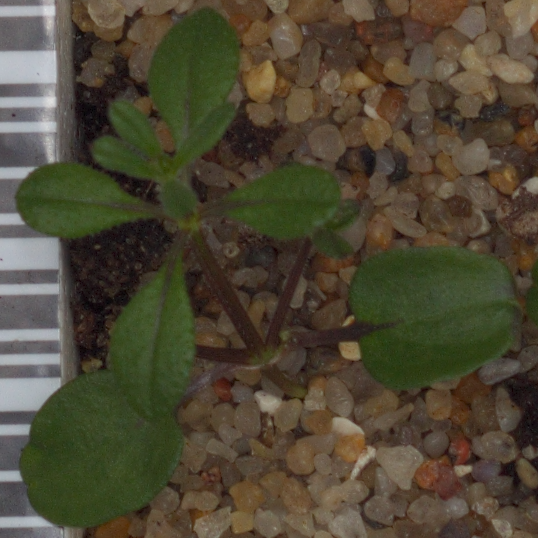
Label: cleavers